Northwest Territories Legislative Building

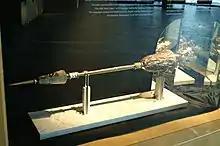
The Mace of the Legislative Assembly

Construction was undertaken using a fast-track method to meet critical construction and opening deadlines. Major construction materials needed to be brought north to Yellowknife, including by ferry in the summer and ice roads in the winter. During spring thaw and fall freeze-up neither was accessible. The steel structure therefore had to be erected during the winter which meant almost no welding was possible and most connections had to be bolted.